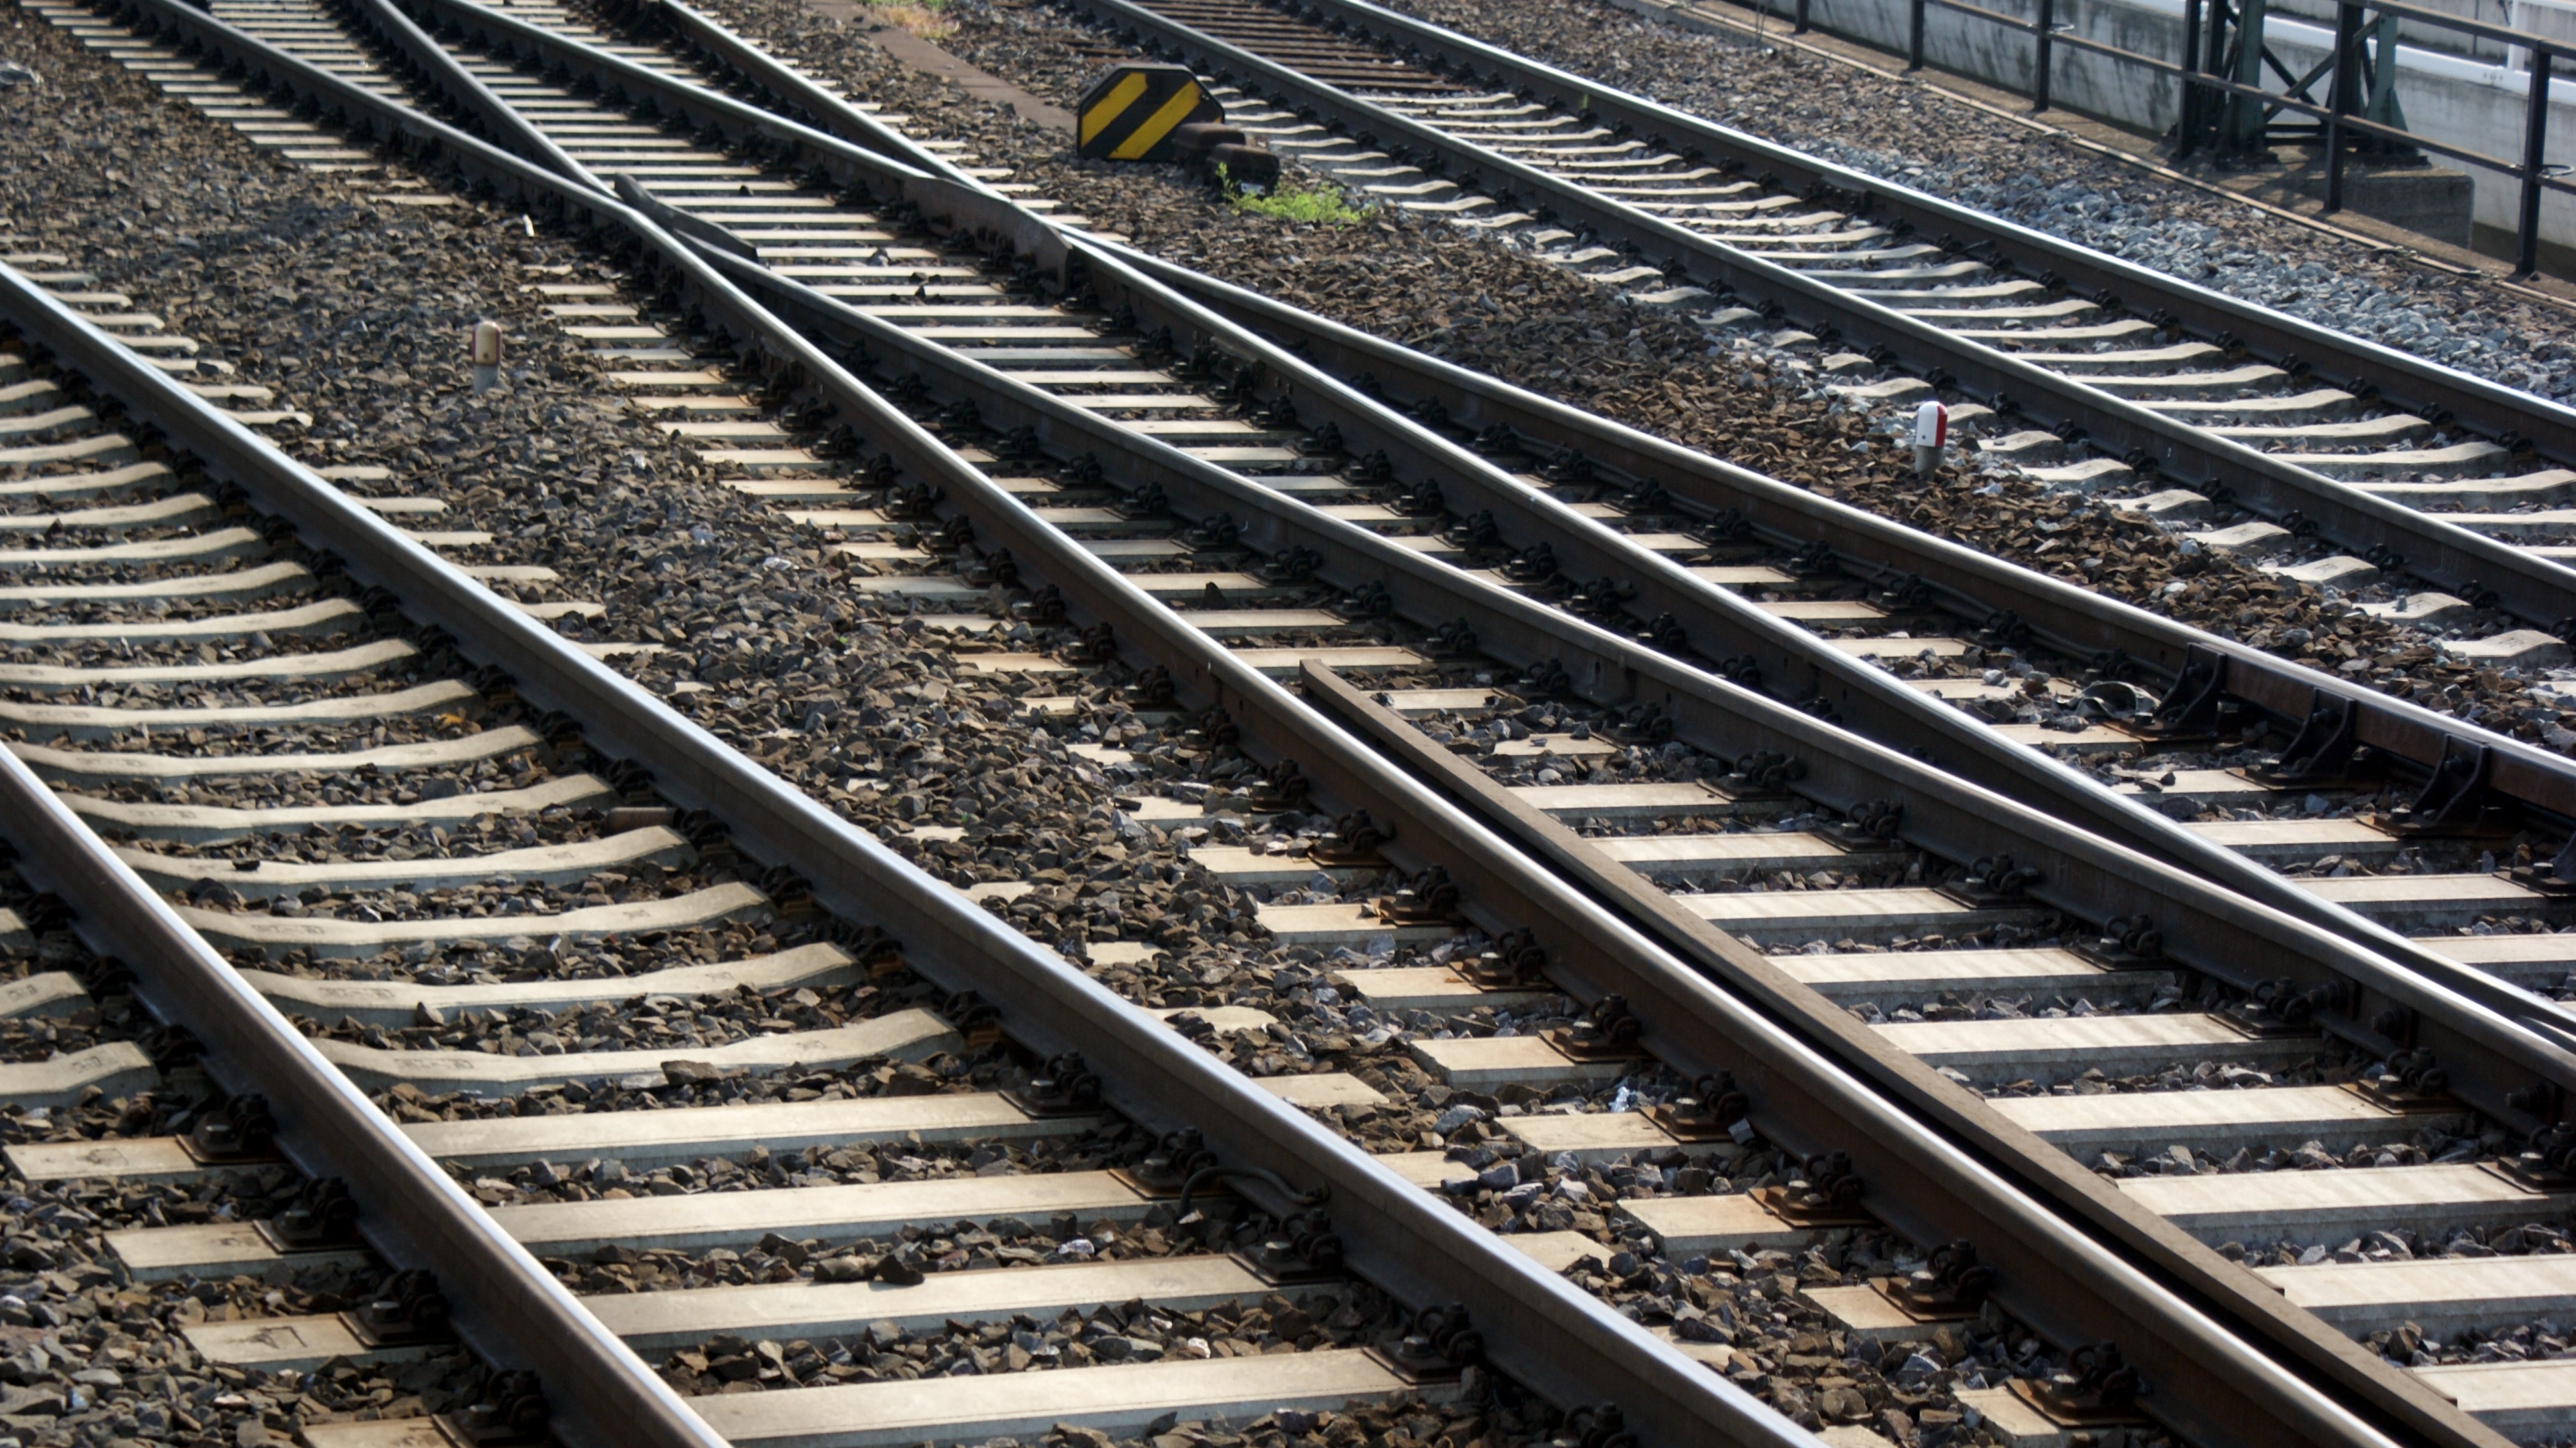
track, railway, transport, line, vehicle, lane, tracks, connection, junction, rail transport, gleise, rolling stock, nonbuilding structure